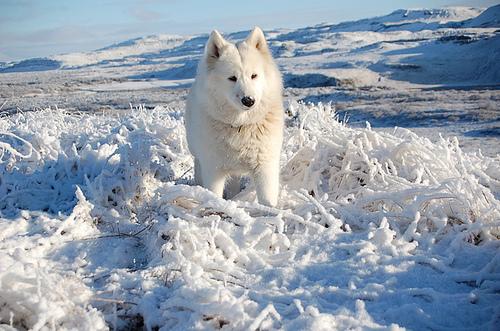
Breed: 2192-n000088-Samoyed